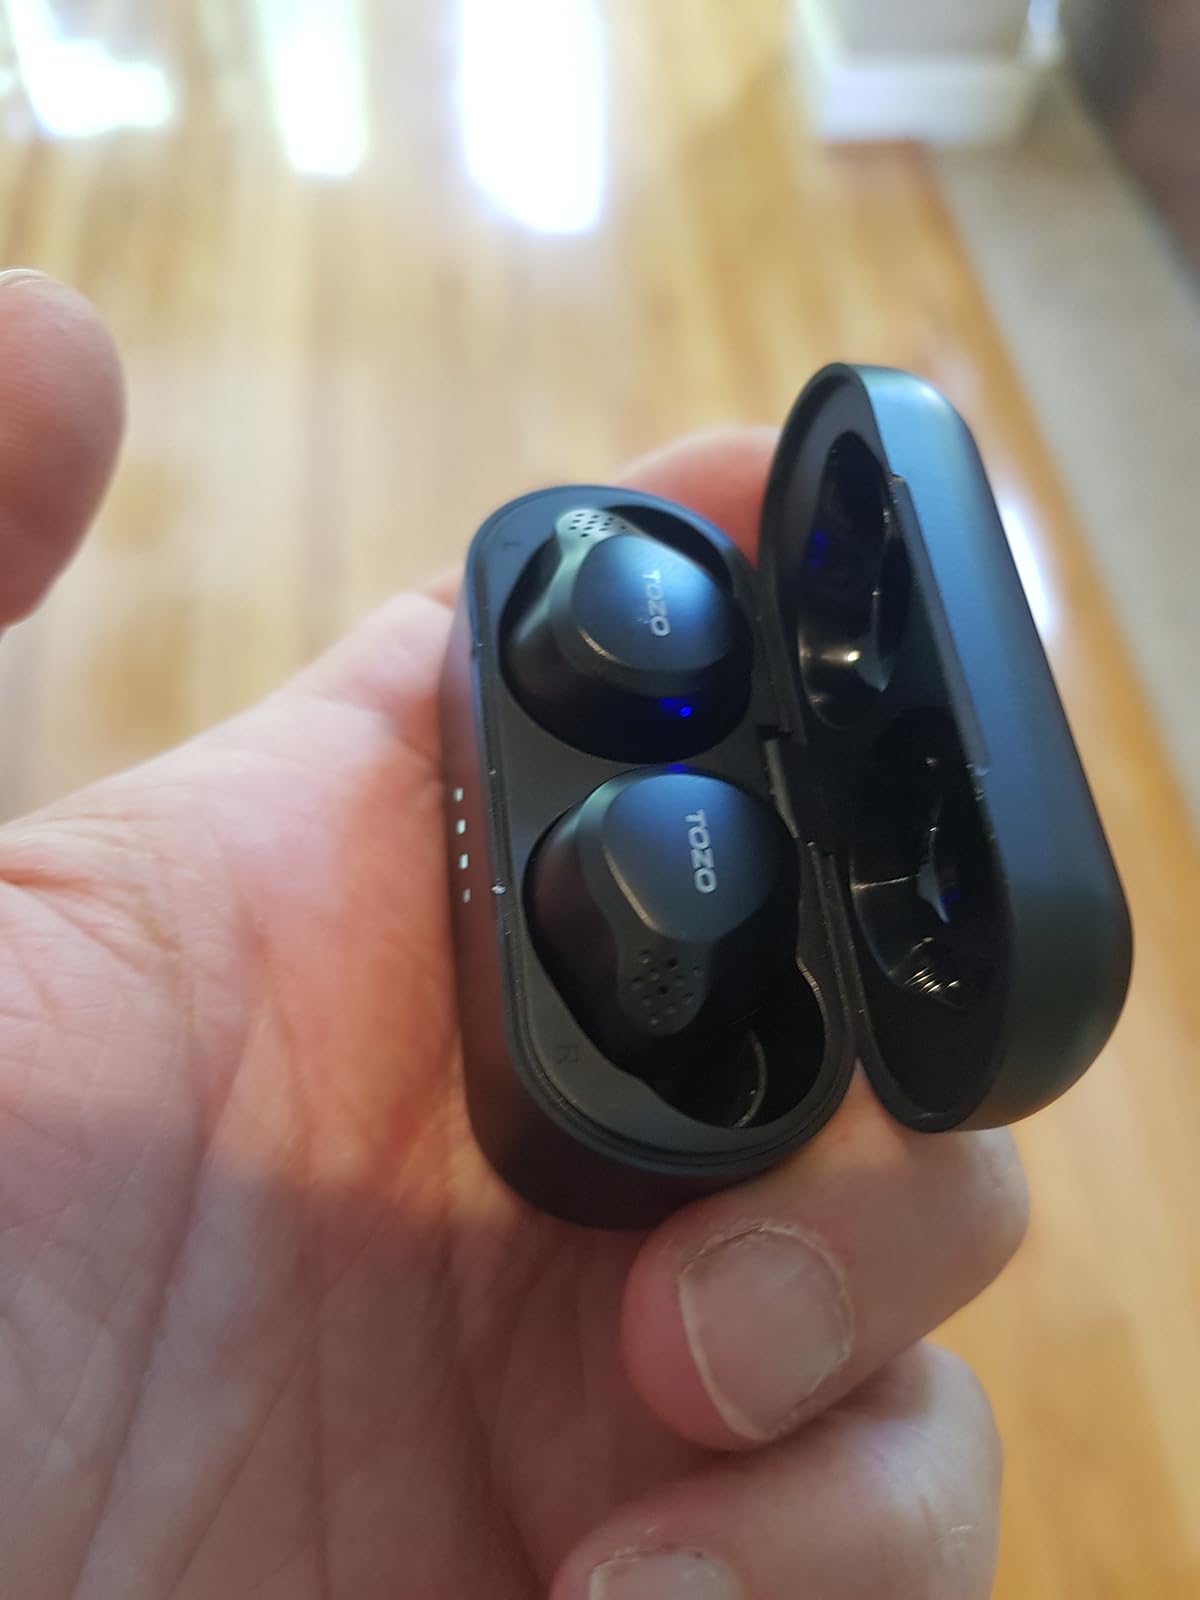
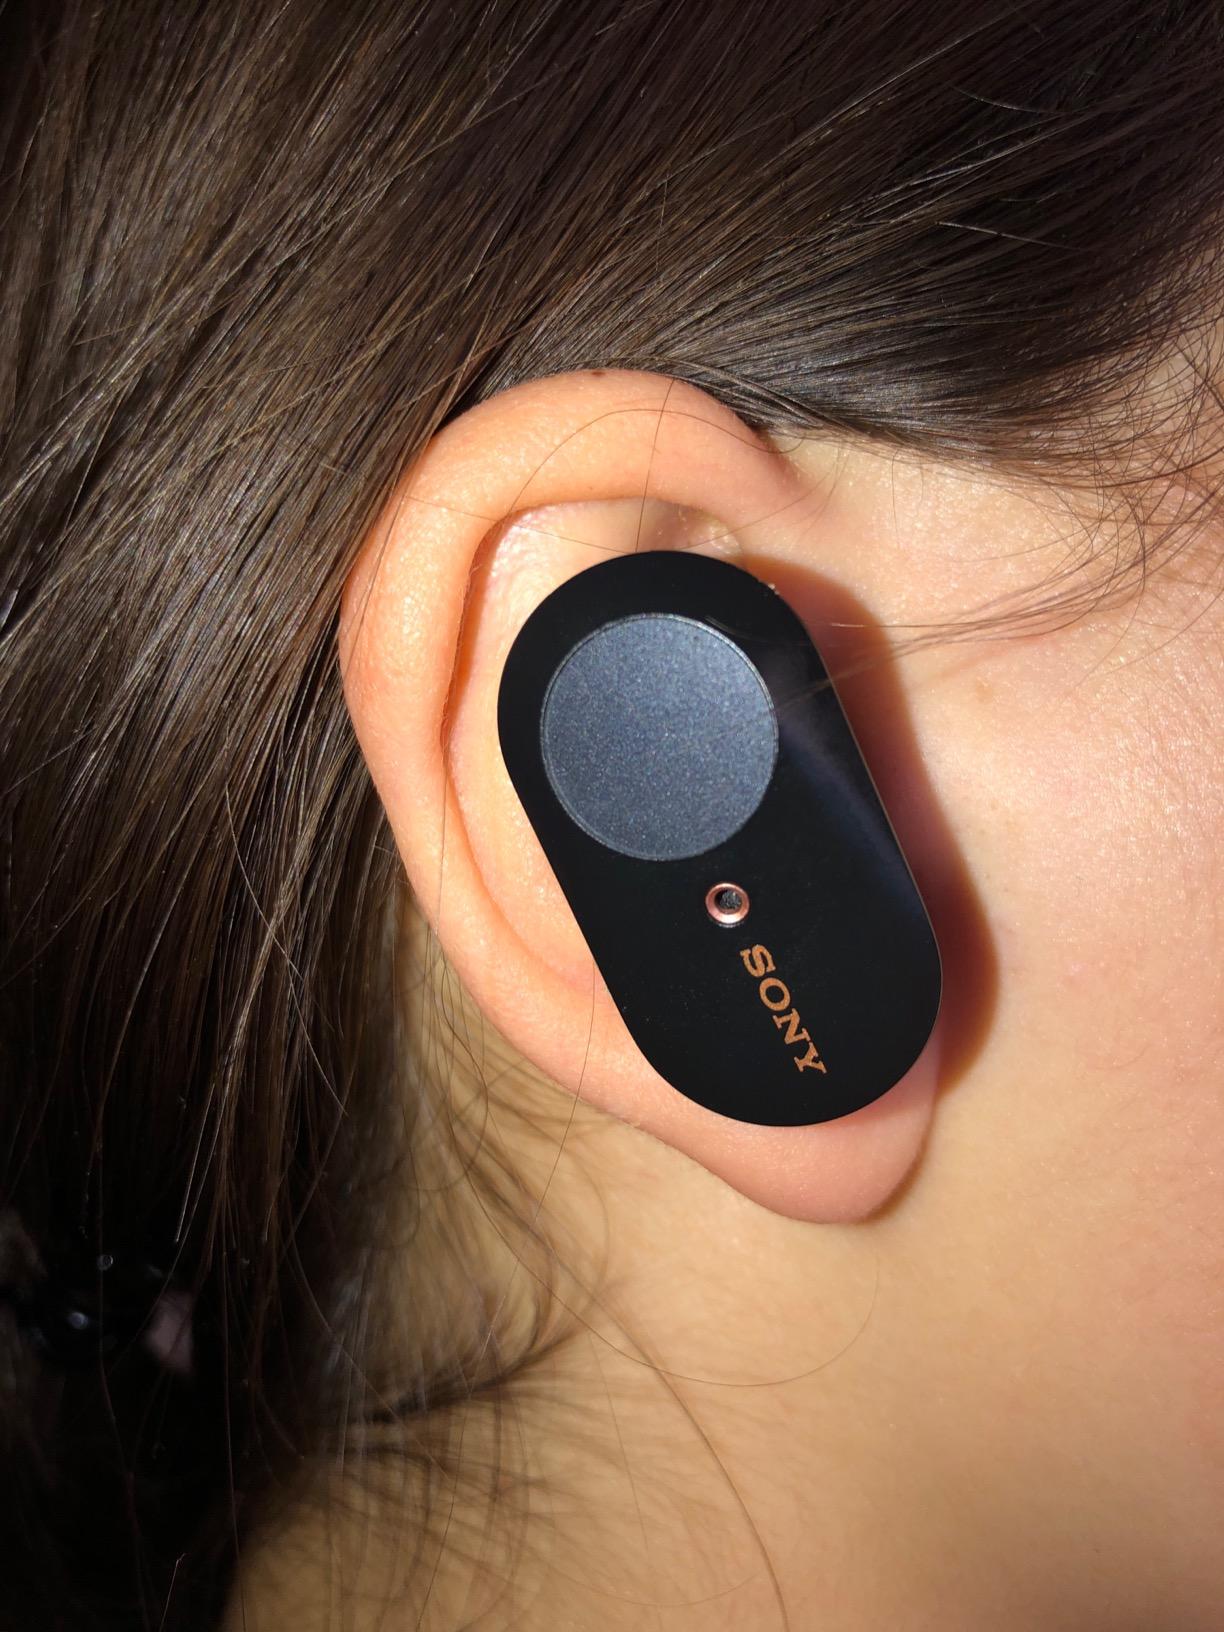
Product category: earbuds
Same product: no